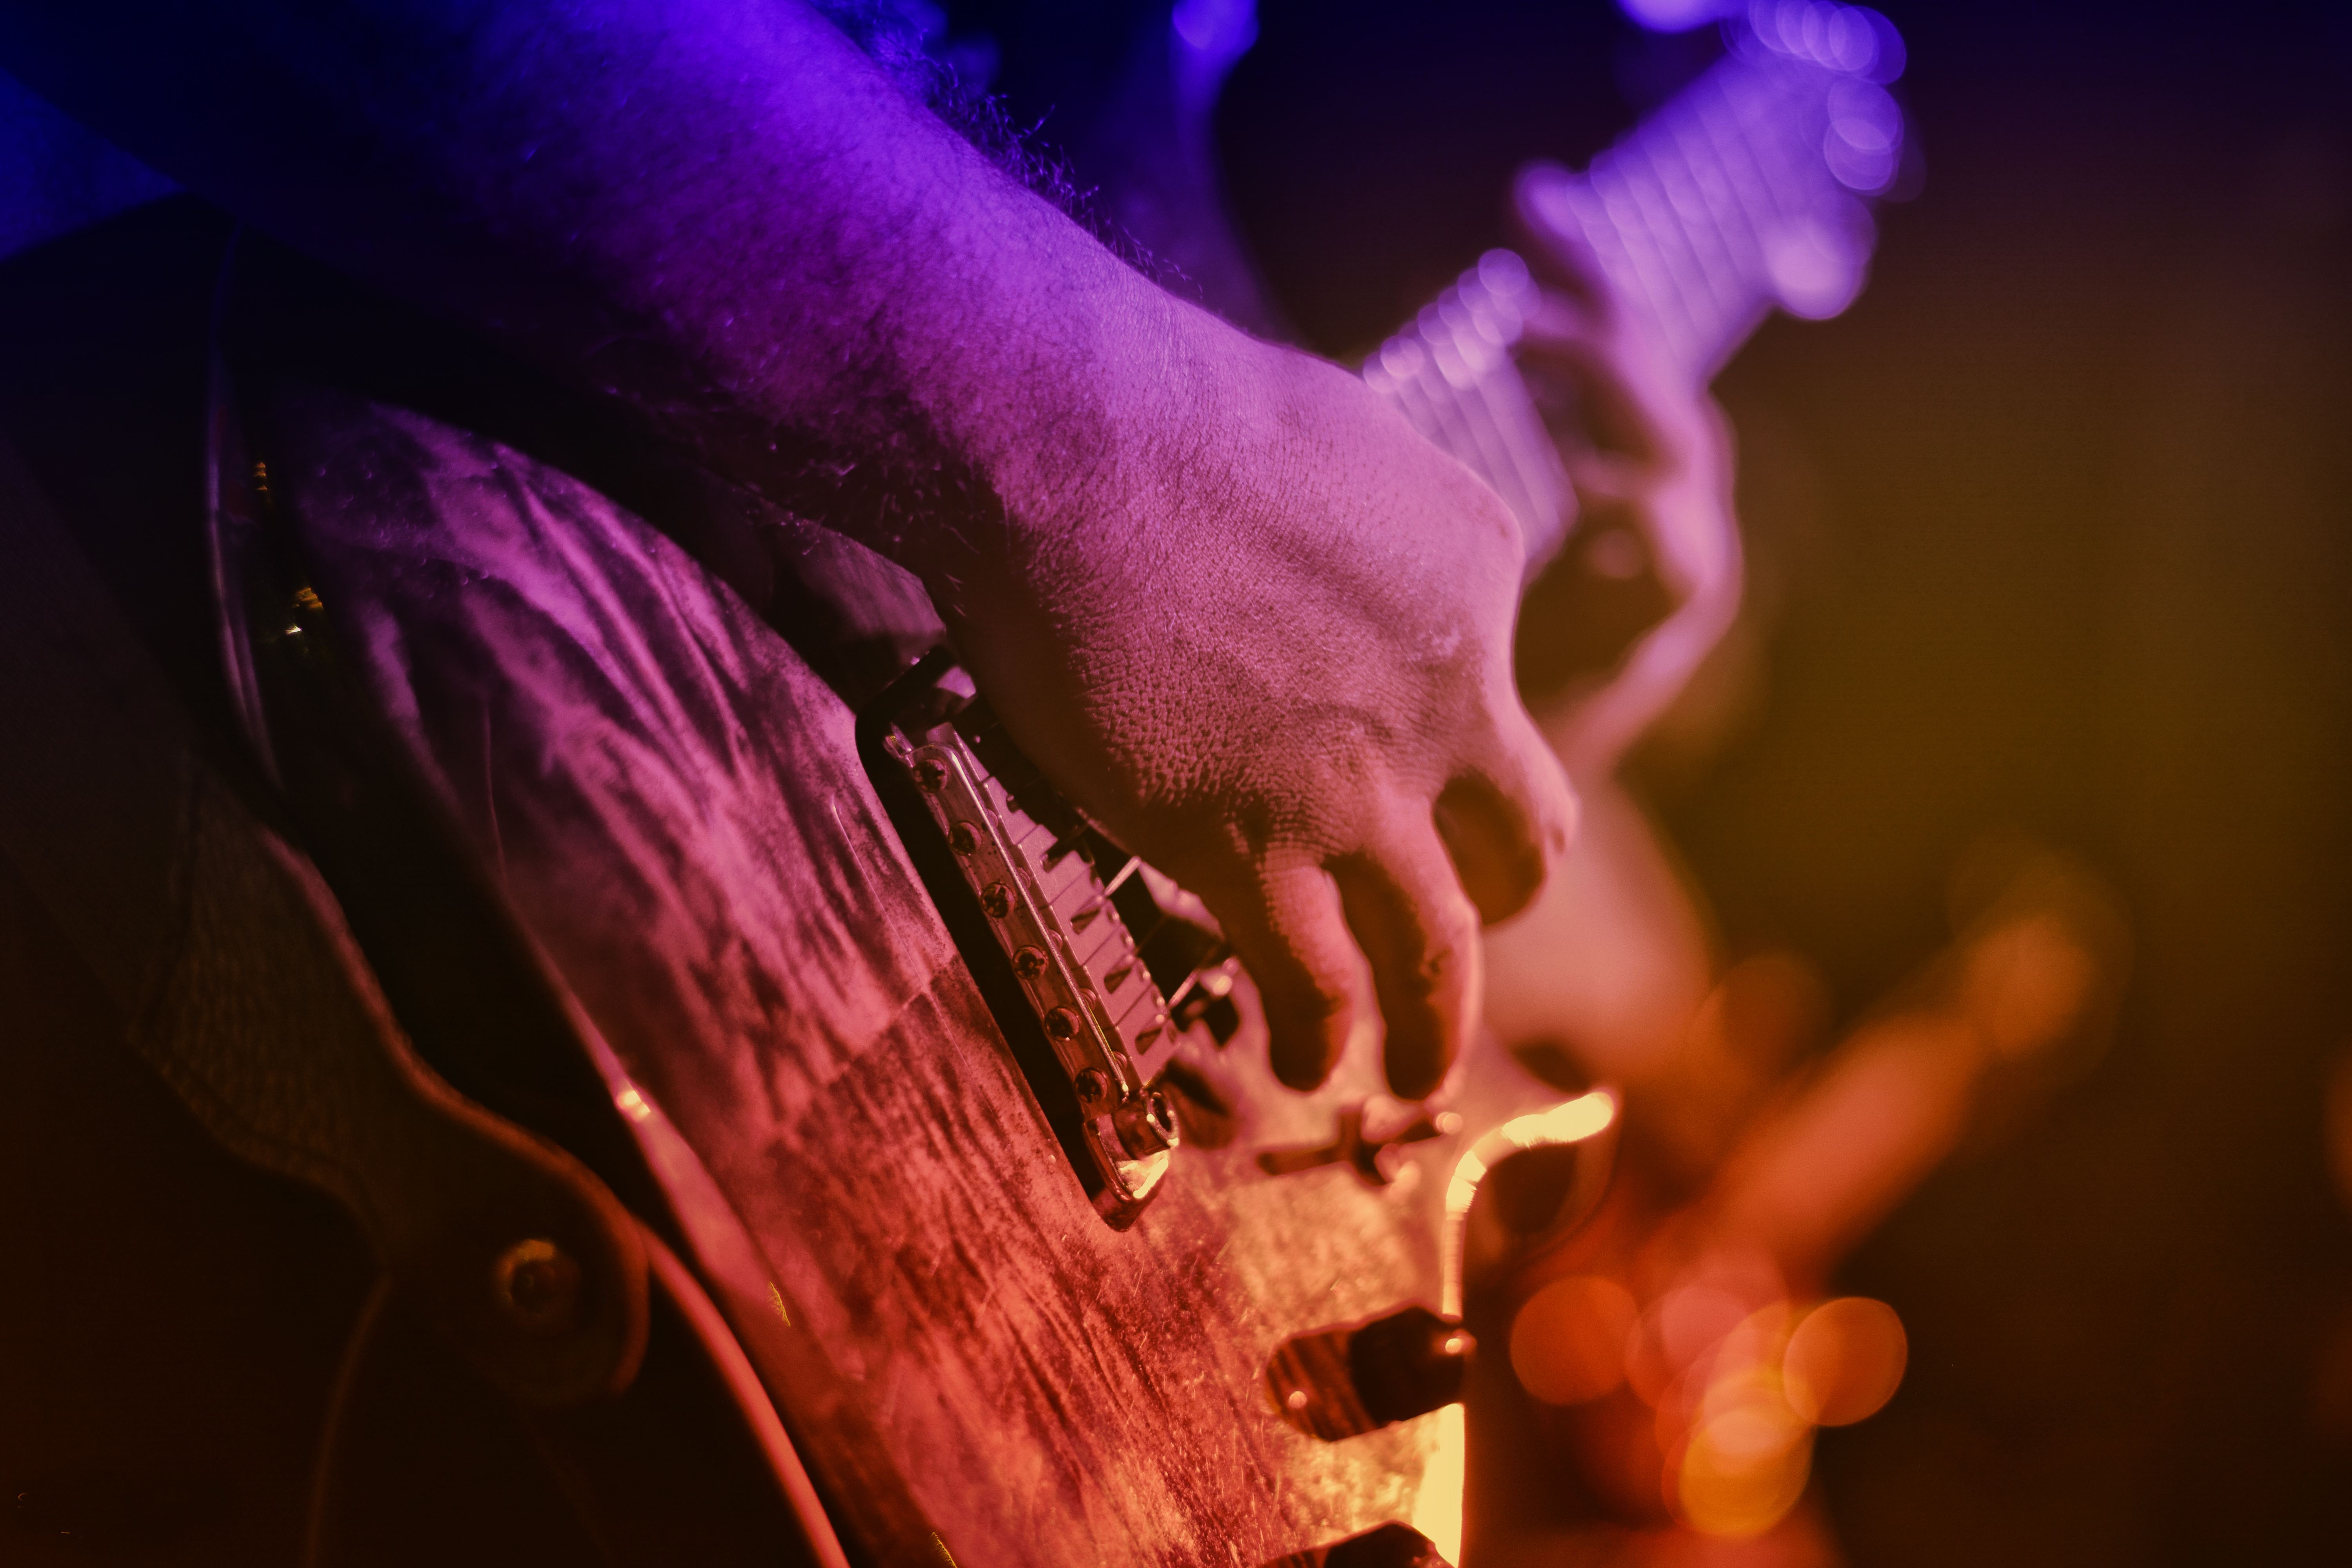
man, rock, person, music, light, bokeh, guitar, dark, concert, band, red, color, macro, show, instrument, darkness, performer, musician, electric guitar, musical instrument, close up, stage, hands, hairy, guitarist, entertainment, macro photography, string instrument, bowed string instrument